Maurice Berkeley (died 1581)

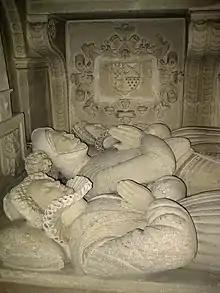
Detail of monument to Sir Maurice and his two wives in the Church of St. Mary, Bruton, Somerset. Arms: Berkeley quartering Botetourt and Zouche

Sir Maurice Berkeley (by 1514–1581) of Bruton in Somerset and of Berkeley House, Clerkenwell, Middlesex, served as Chief Banner Bearer of England to Kings Henry VIII and Edward VI and to Queen Elizabeth I, and rose rapidly in the Tudor court. He came from a cadet branch of the great Berkeley family of Berkeley Castle in Gloucestershire, but in his career, his initial advantage was due to his mother's second marriage to Sir John FitzJames, Lord Chief Justice of the King's Bench 1526–1539, which by 1538 had brought him into the household of Thomas Cromwell, from which he passed into the royal household by 1539.